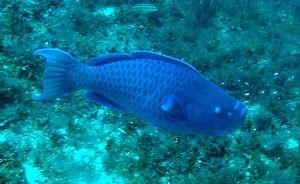
Scarus coeruleus, ou poisson-perroquet bleu, est un représentant du genre de poissons-perroquets Scarus. Il vit sur les récifs coralliens, dans les eaux chaudes et peu profondes des parties tropicale et subtropicale de l'ouest de l'océan Atlantique et des Caraïbes.
Scarus est un genre de poissons marins de la famille des Scaridae ; ils sont communément appelés « poissons-perroquets ».